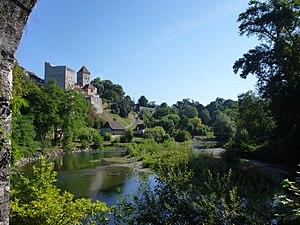
Vue sur le gave d'Oloron surplombé par la Tour Monréal et l'église Saint-André.
Sauveterre-de-Béarn est une commune française située dans le département des Pyrénées-Atlantiques, en région Nouvelle-Aquitaine. Ses habitants sont appelés les Sauveterriens.